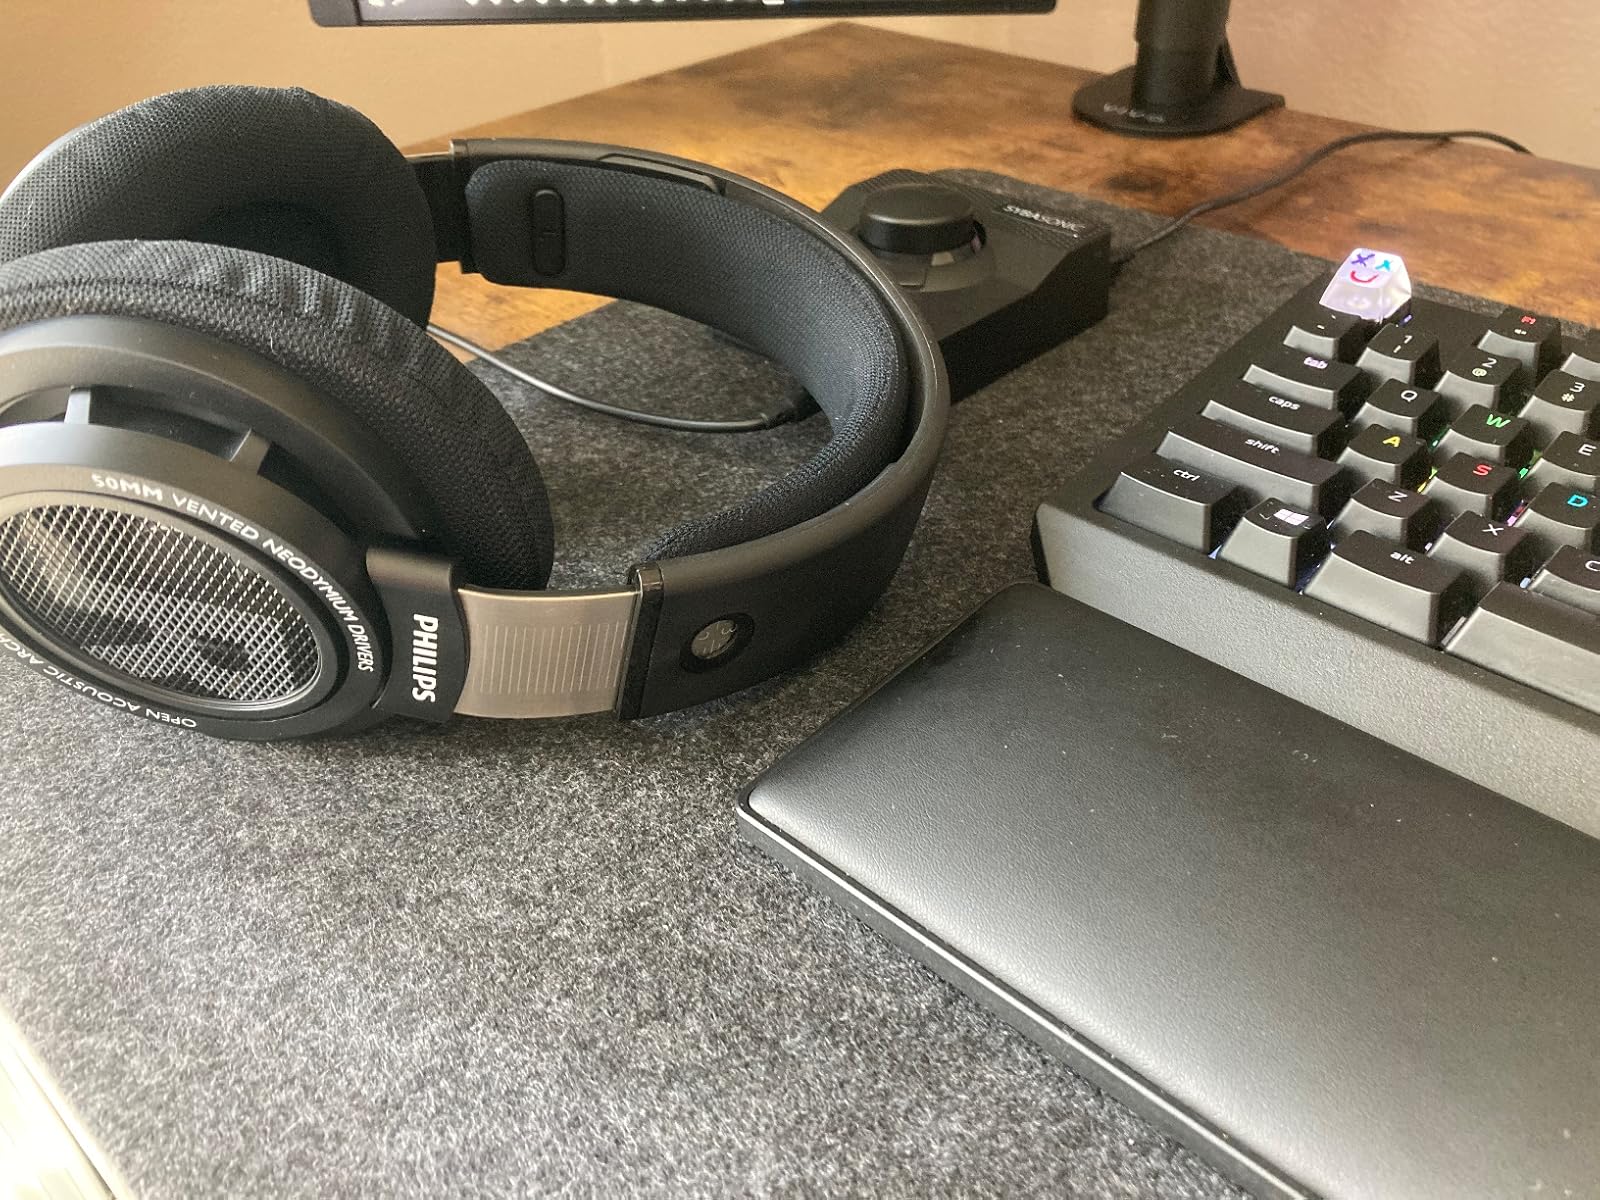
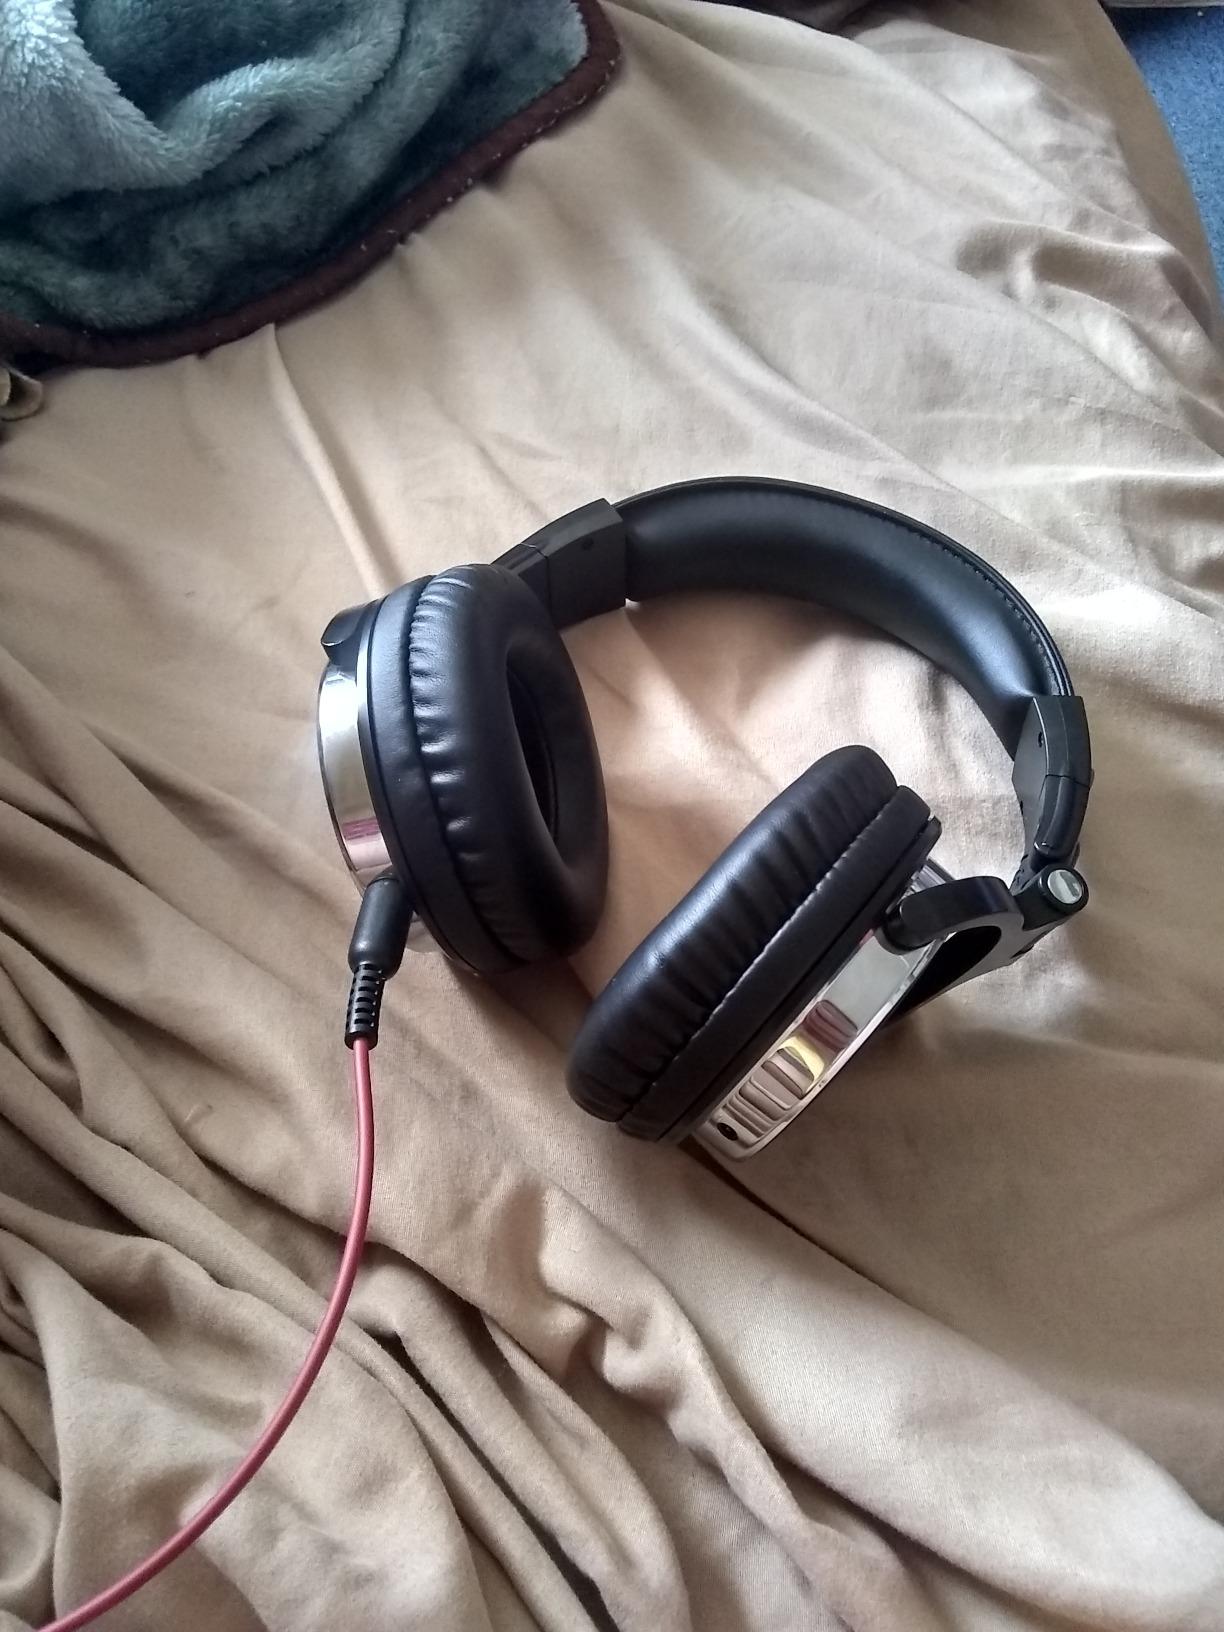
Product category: headphones
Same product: no